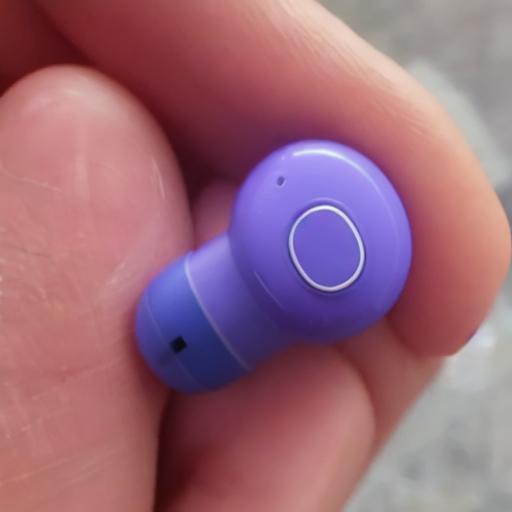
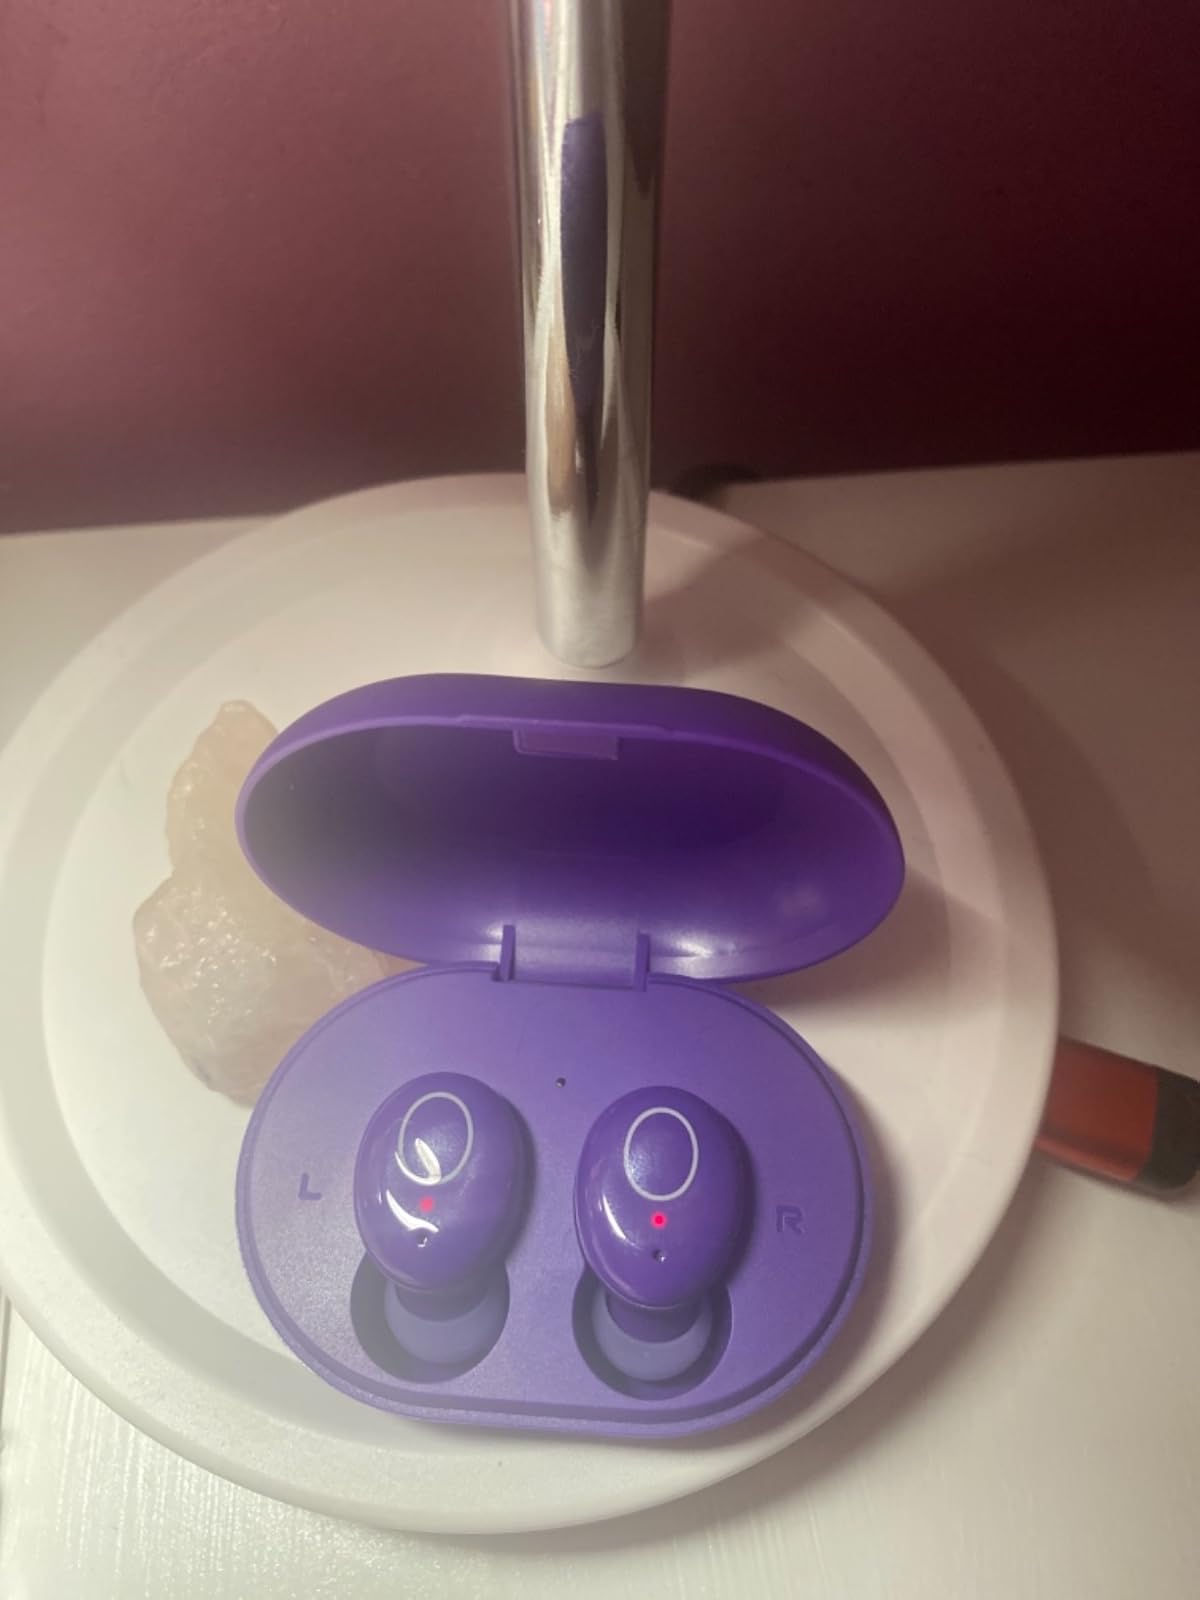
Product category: earbuds
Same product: no